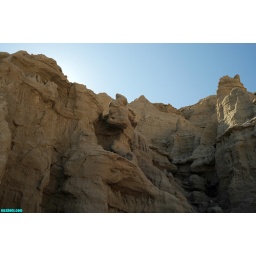
red rock canyon cliffs in the shade